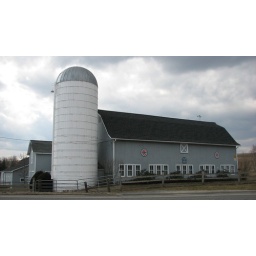
Gray barn under gray skies